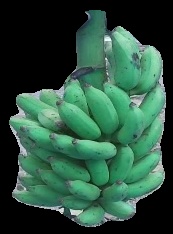
Variety: elakki-bale
Grade: grade3